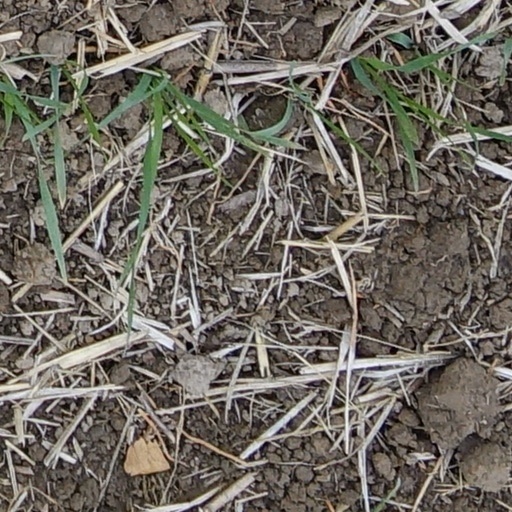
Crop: wheat